Benjamin F. Gibson

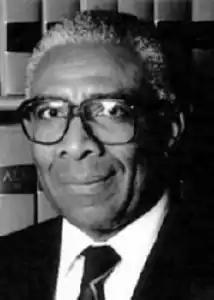

Benjamin F. Gibson (July 13, 1931 – January 13, 2021) was a United States district judge of the United States District Court for the Western District of Michigan.